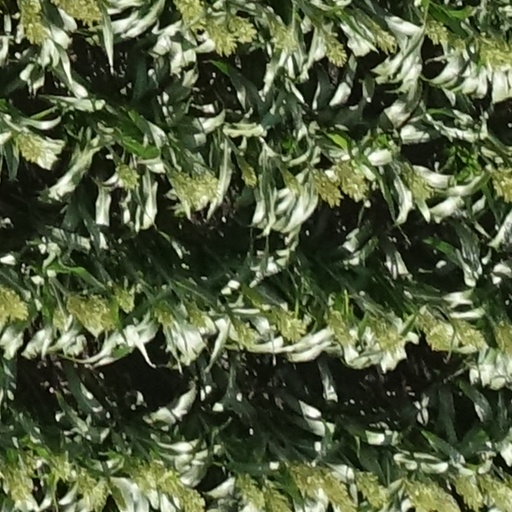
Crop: sorghum